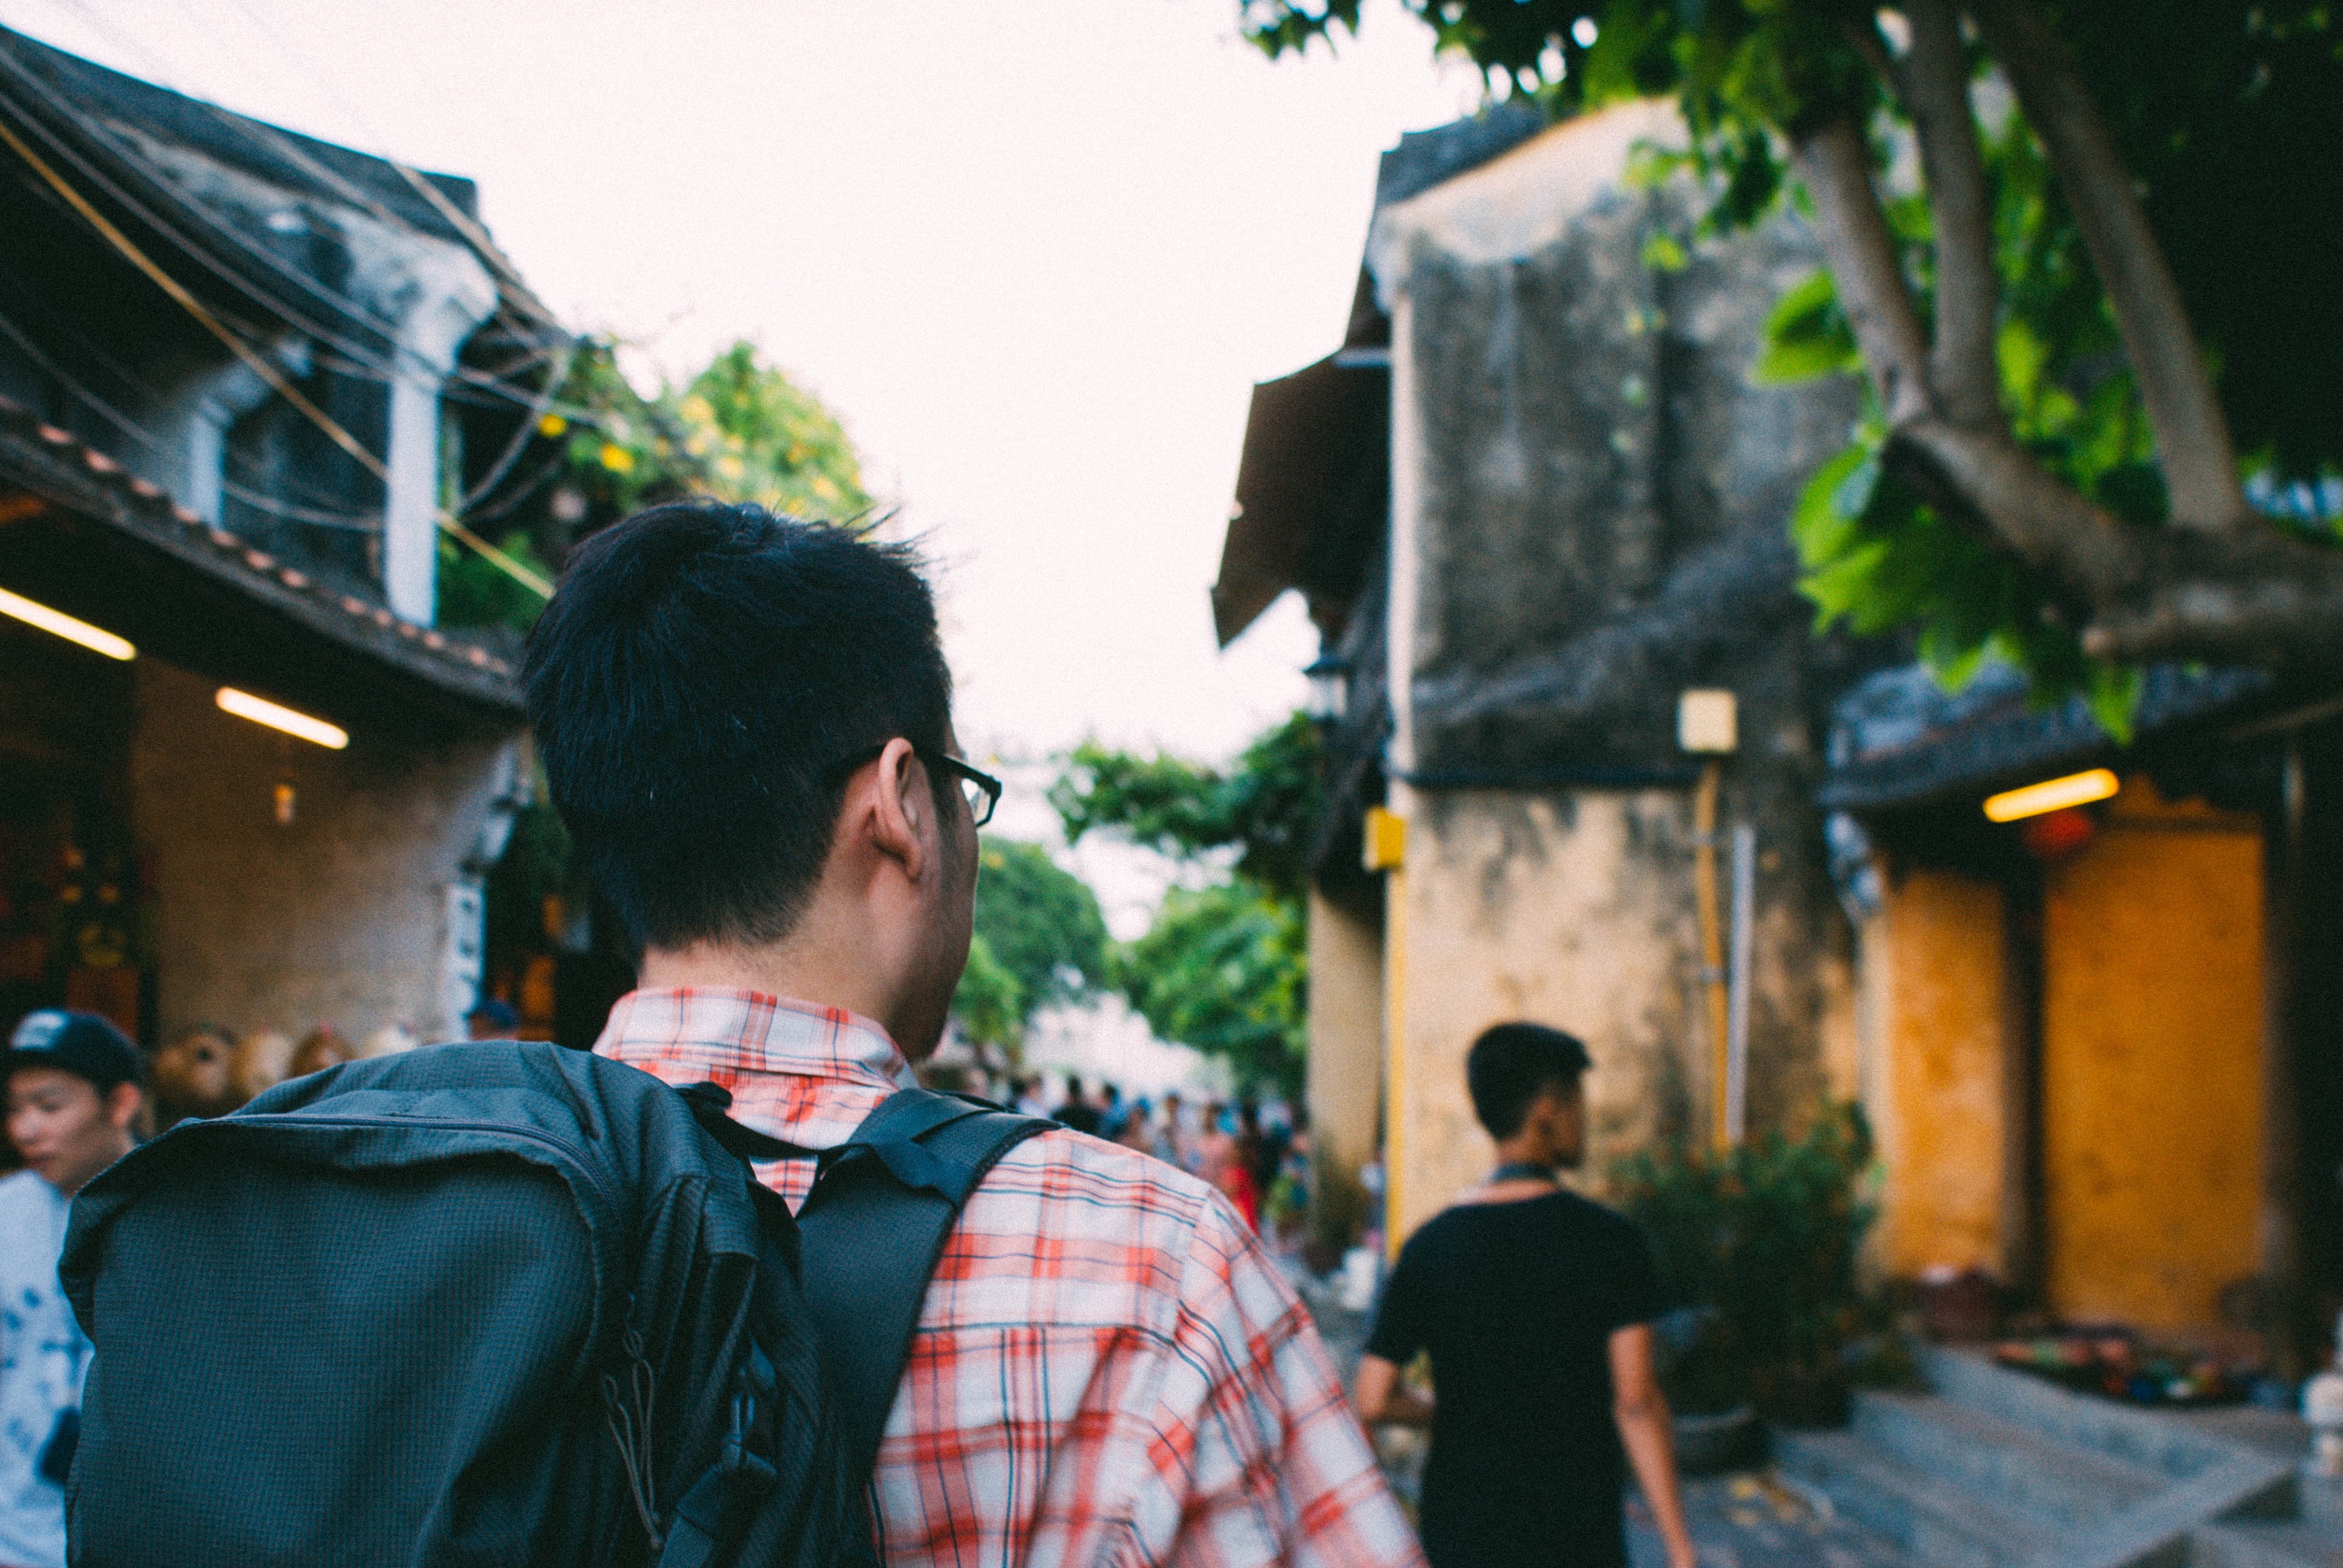
road, street, color, temple